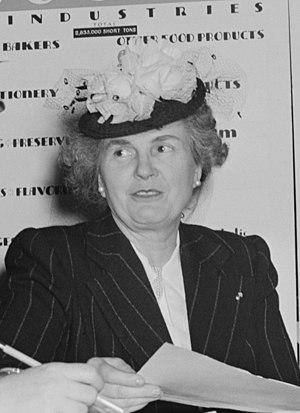
Ilo Browne Wallace était l'épouse de Henry A. Wallace, 33ᵉ vice-président des États-Unis et plus tard secrétaire du Commerce des États-Unis. Elle fut deuxième dame des États-Unis de 1941 à 1945 et marraine du cuirassé USS Iowa.